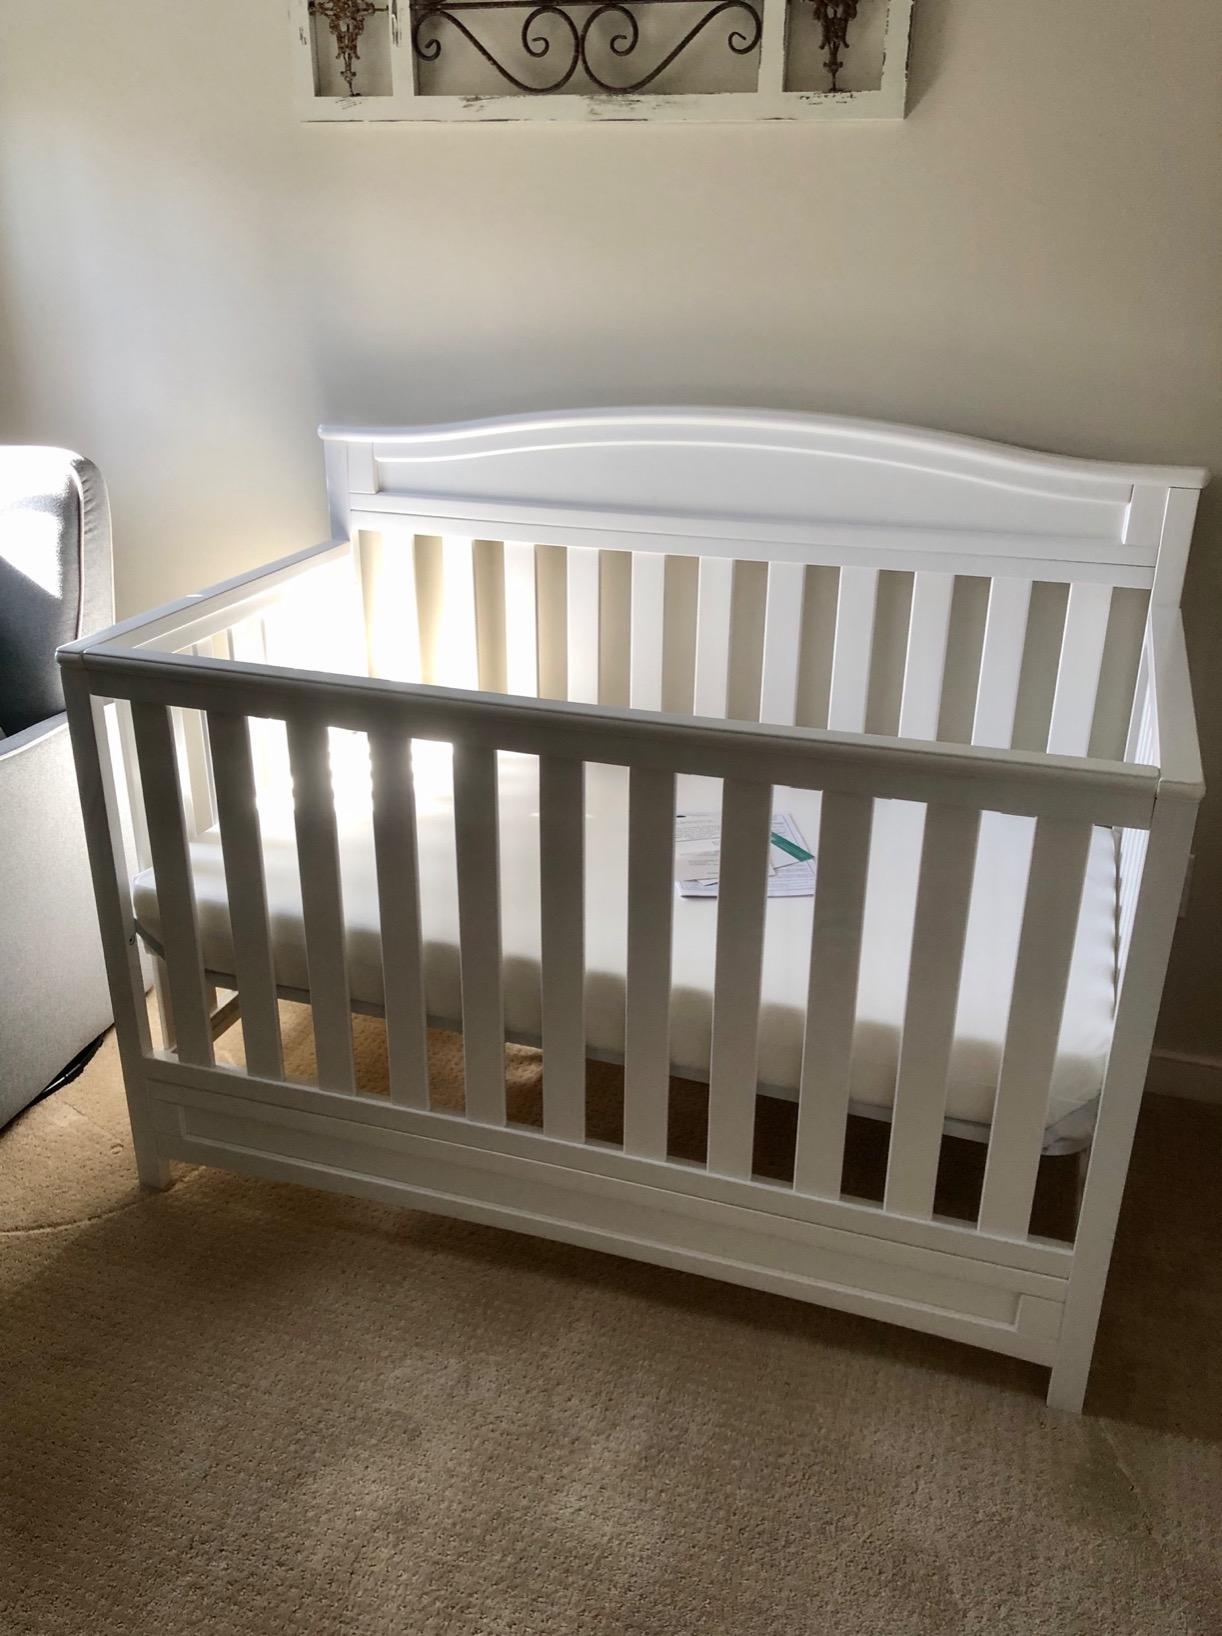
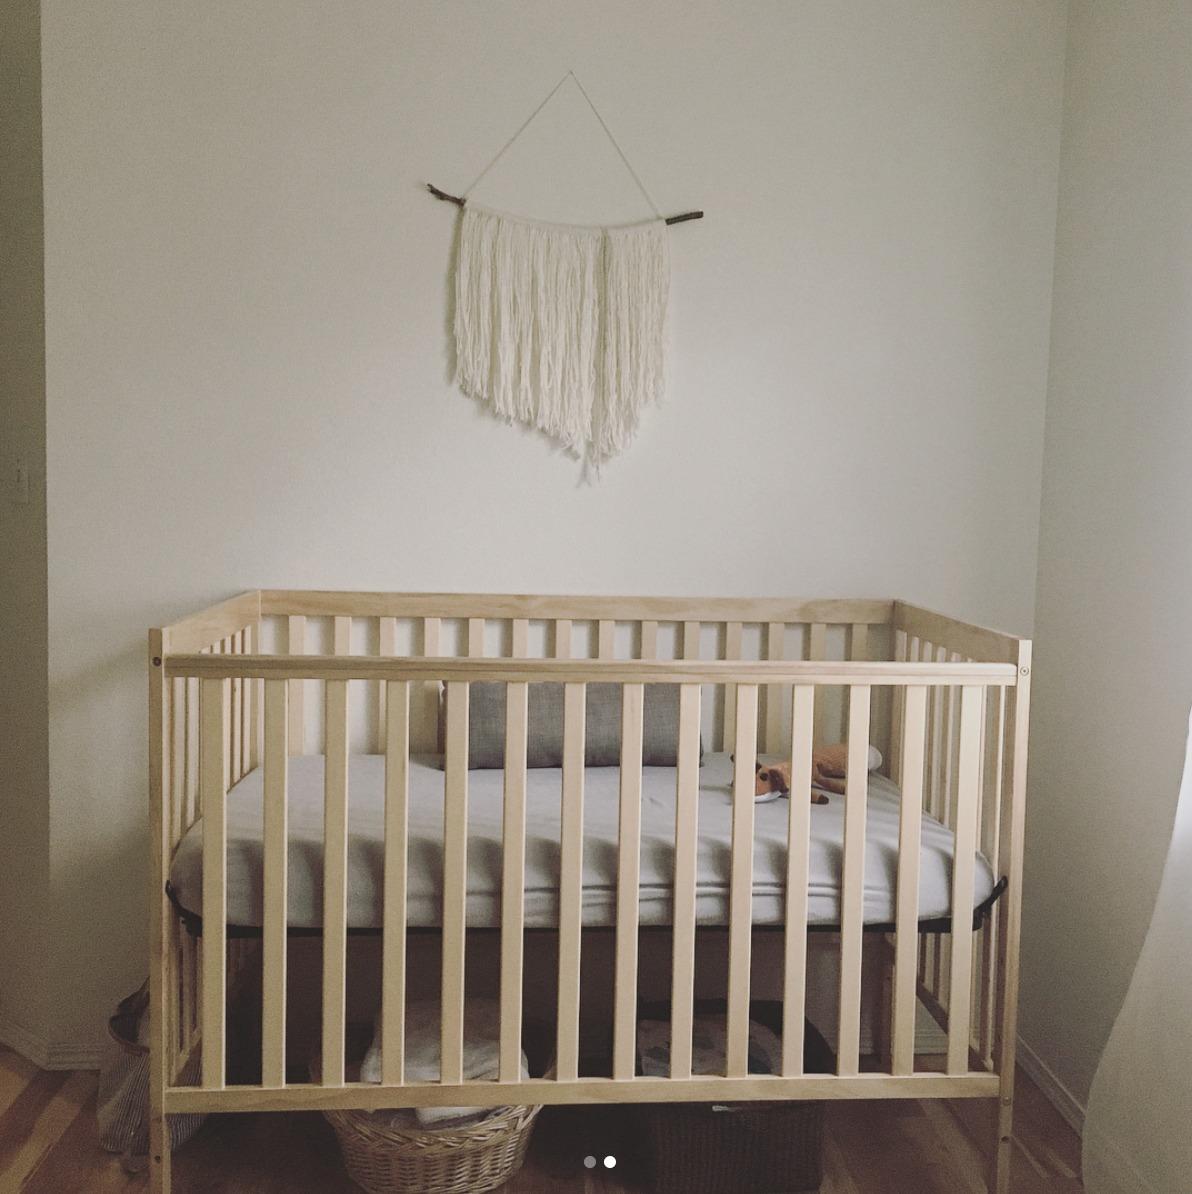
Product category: products_crib
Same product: no